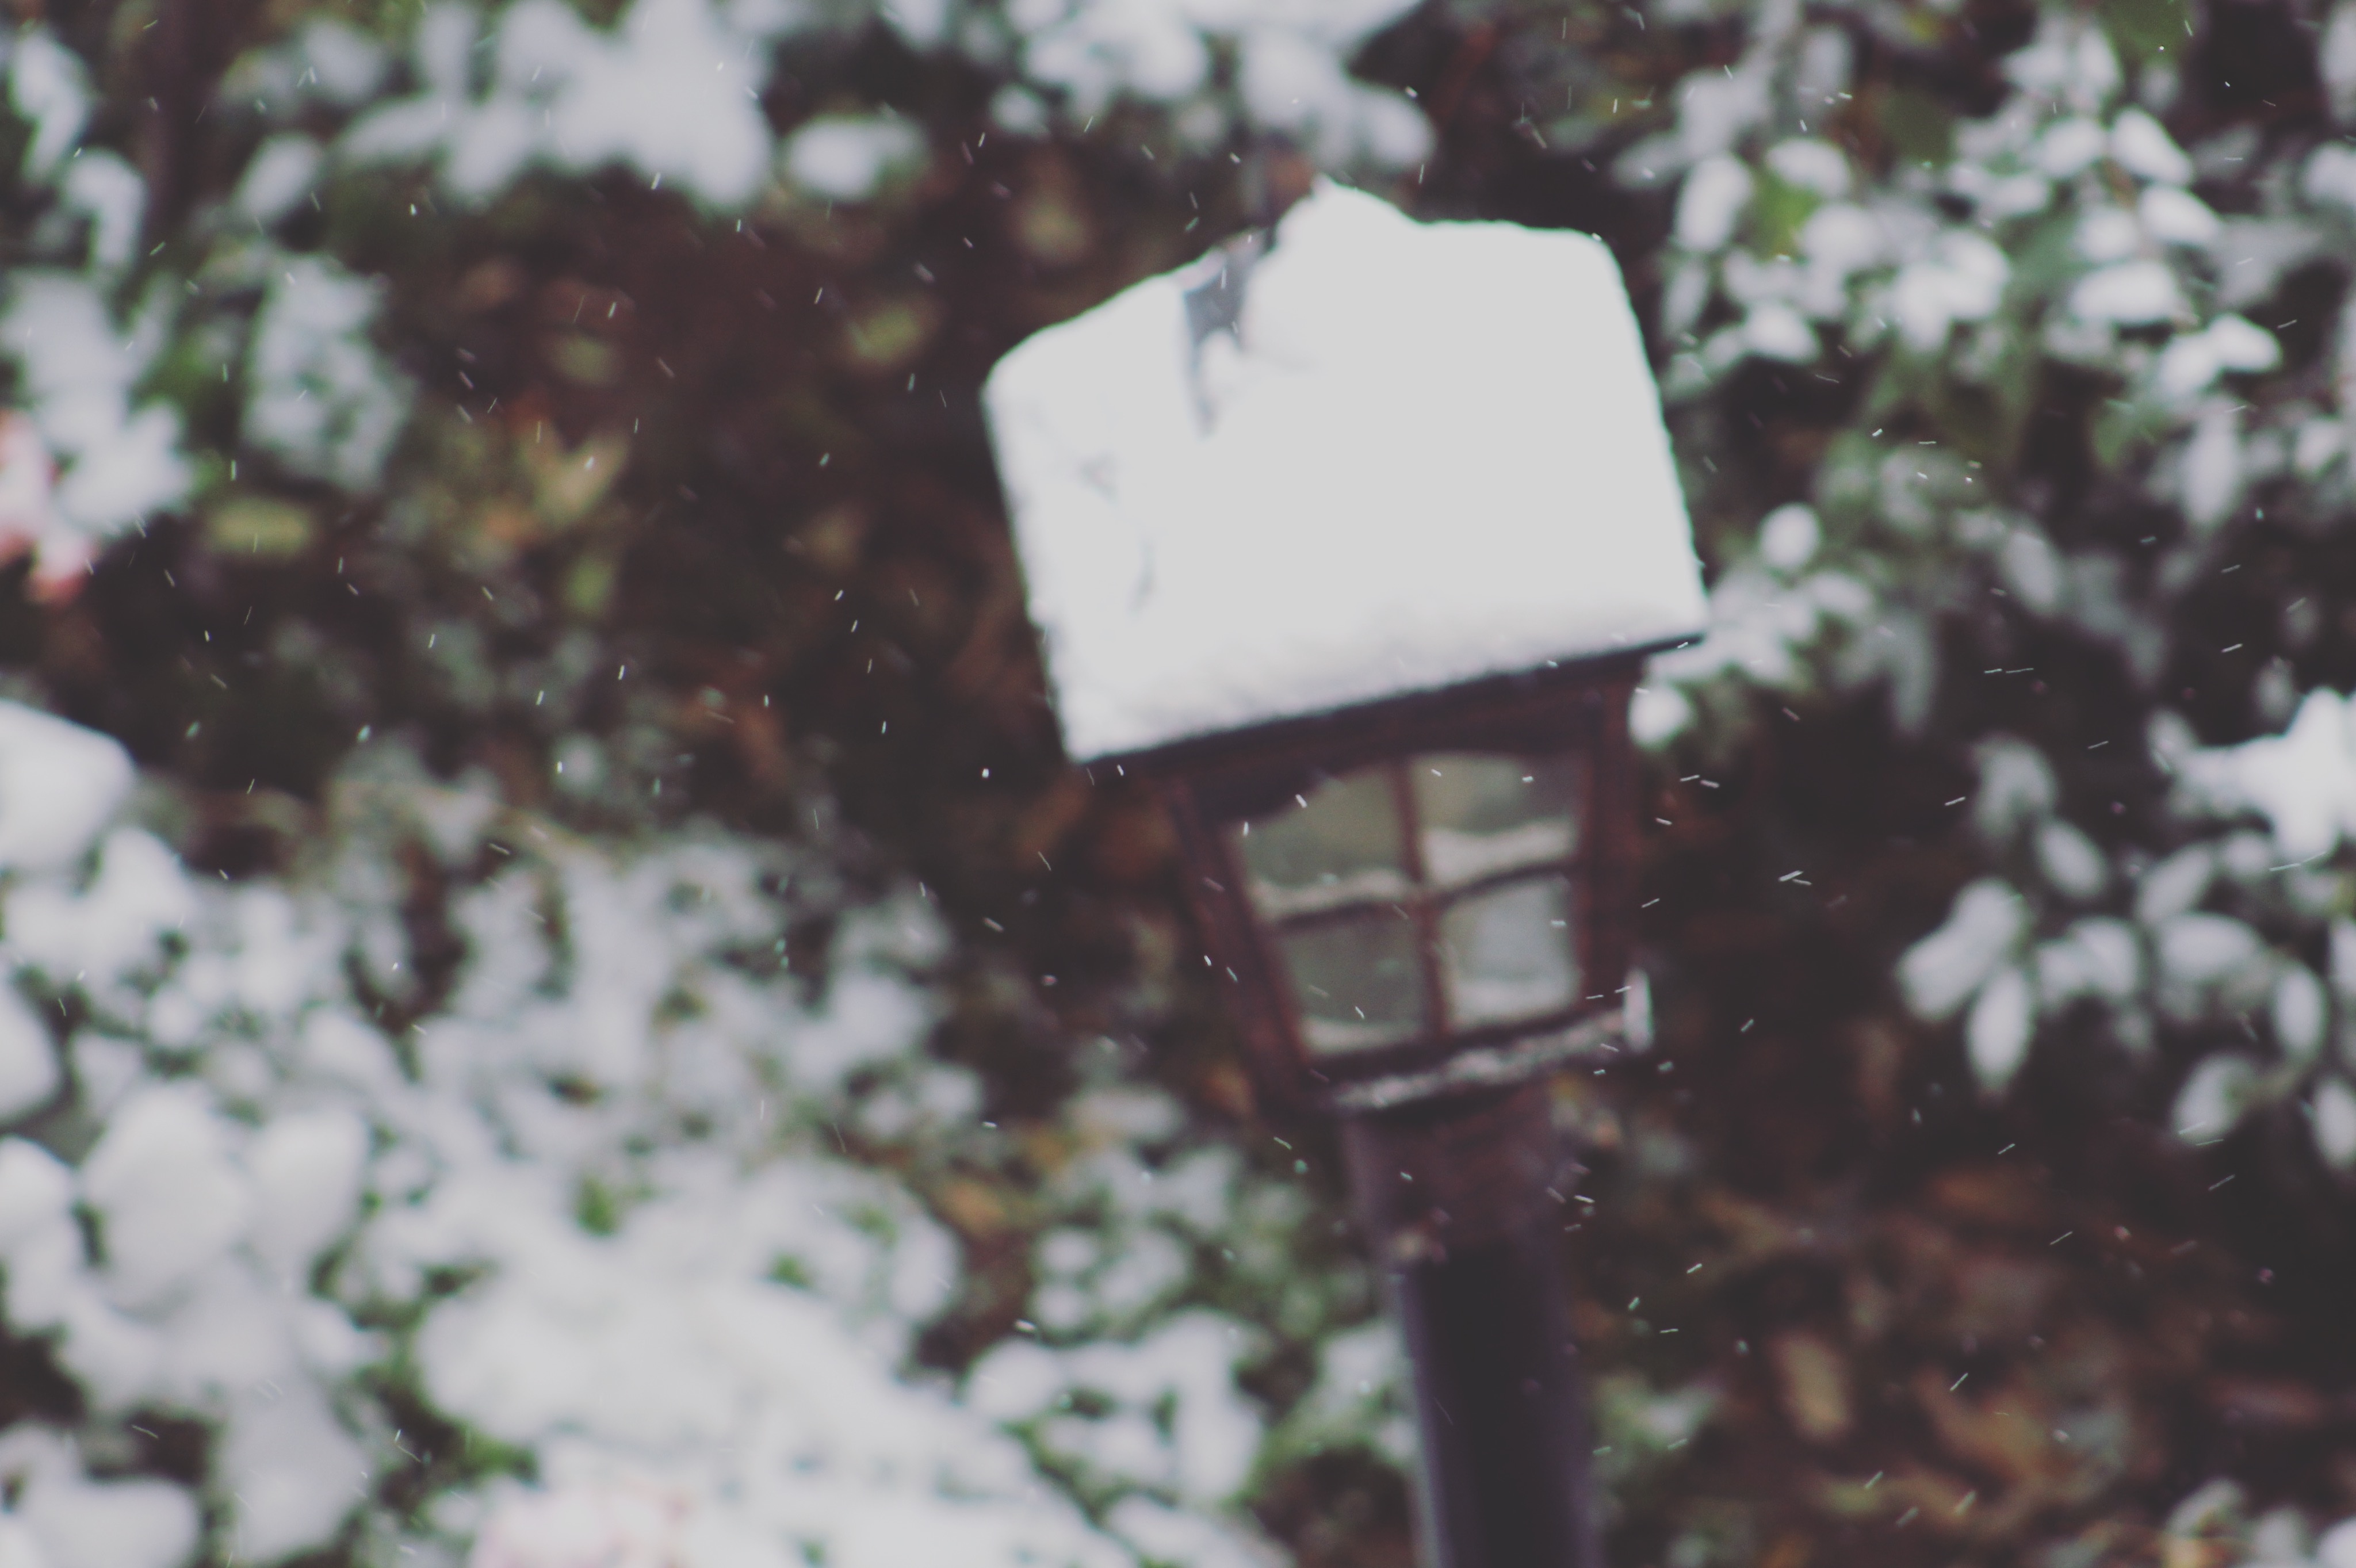
tree, nature, branch, snow, winter, leaf, flower, weather, season, freezing